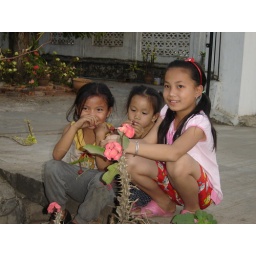
These girls giggled when I took a photo of them playing with flowers along the road in Luang Prabang.